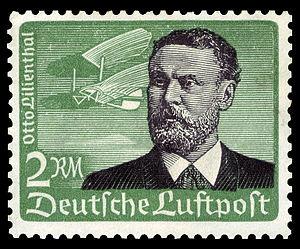
Cette liste recense les personnalités figurant sur les timbres-poste d'Allemagne fédérale, de la République Démocratique d'Allemagne, des diverses zones d'occupation alliées, de la Sarre, du Troisième Reich, de la République de Weimar, de l'Empire Allemand ainsi que des divers petits royaumes qui l'ont précédé.